Vanitas: Flesh Dress for an Albino Anorectic

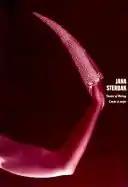
Cover of the National Gallery catalog.

At age 36, Sterbak was given a retrospective show at the National Gallery of Canada called "States of Being", reviewing the past decade of her works. Scheduled from 8 March to 21 May 1991, the exhibit included works like "Cone on Hand" (1979). The exhibit was relatively well-attended, compared to other shows, due in part to the controversy, and was discussed in the catalog "Jana Sterbak: States of Being = corps à corps".